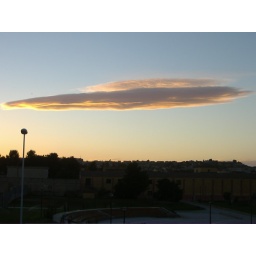
An alone cloud in the red painted sky